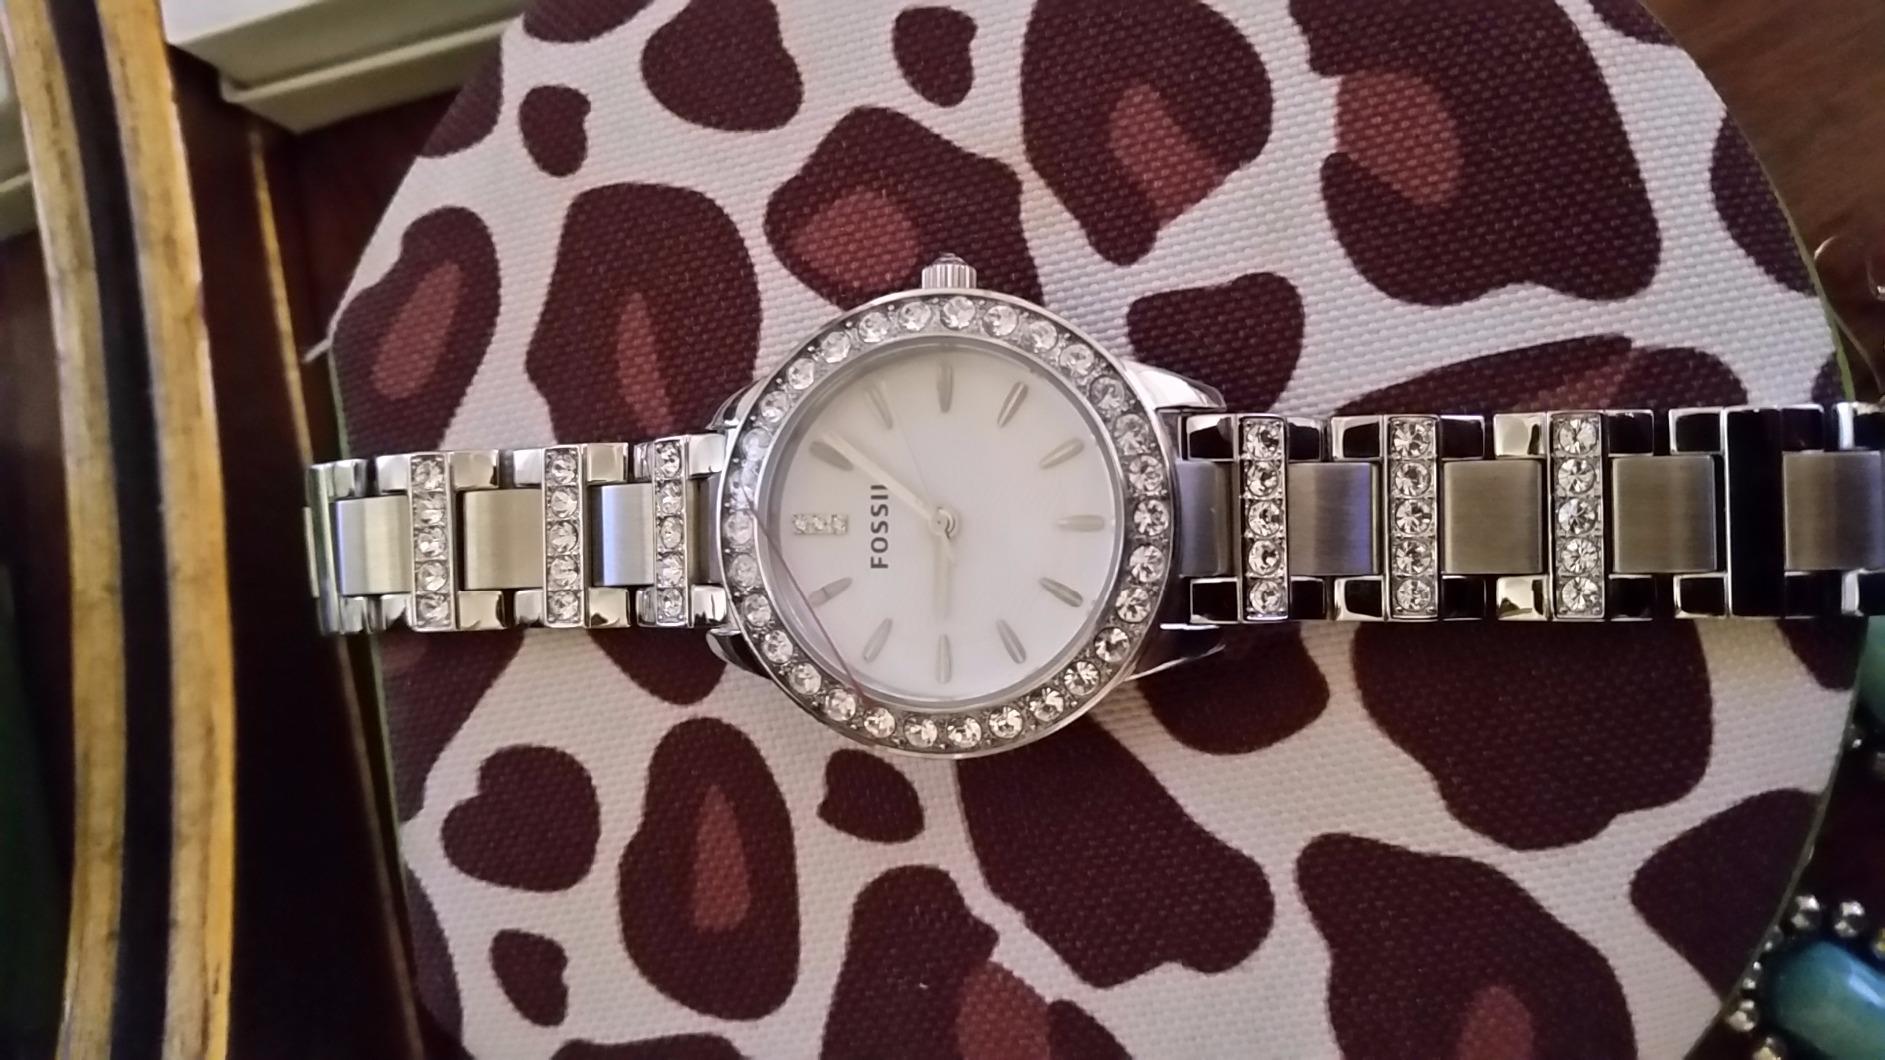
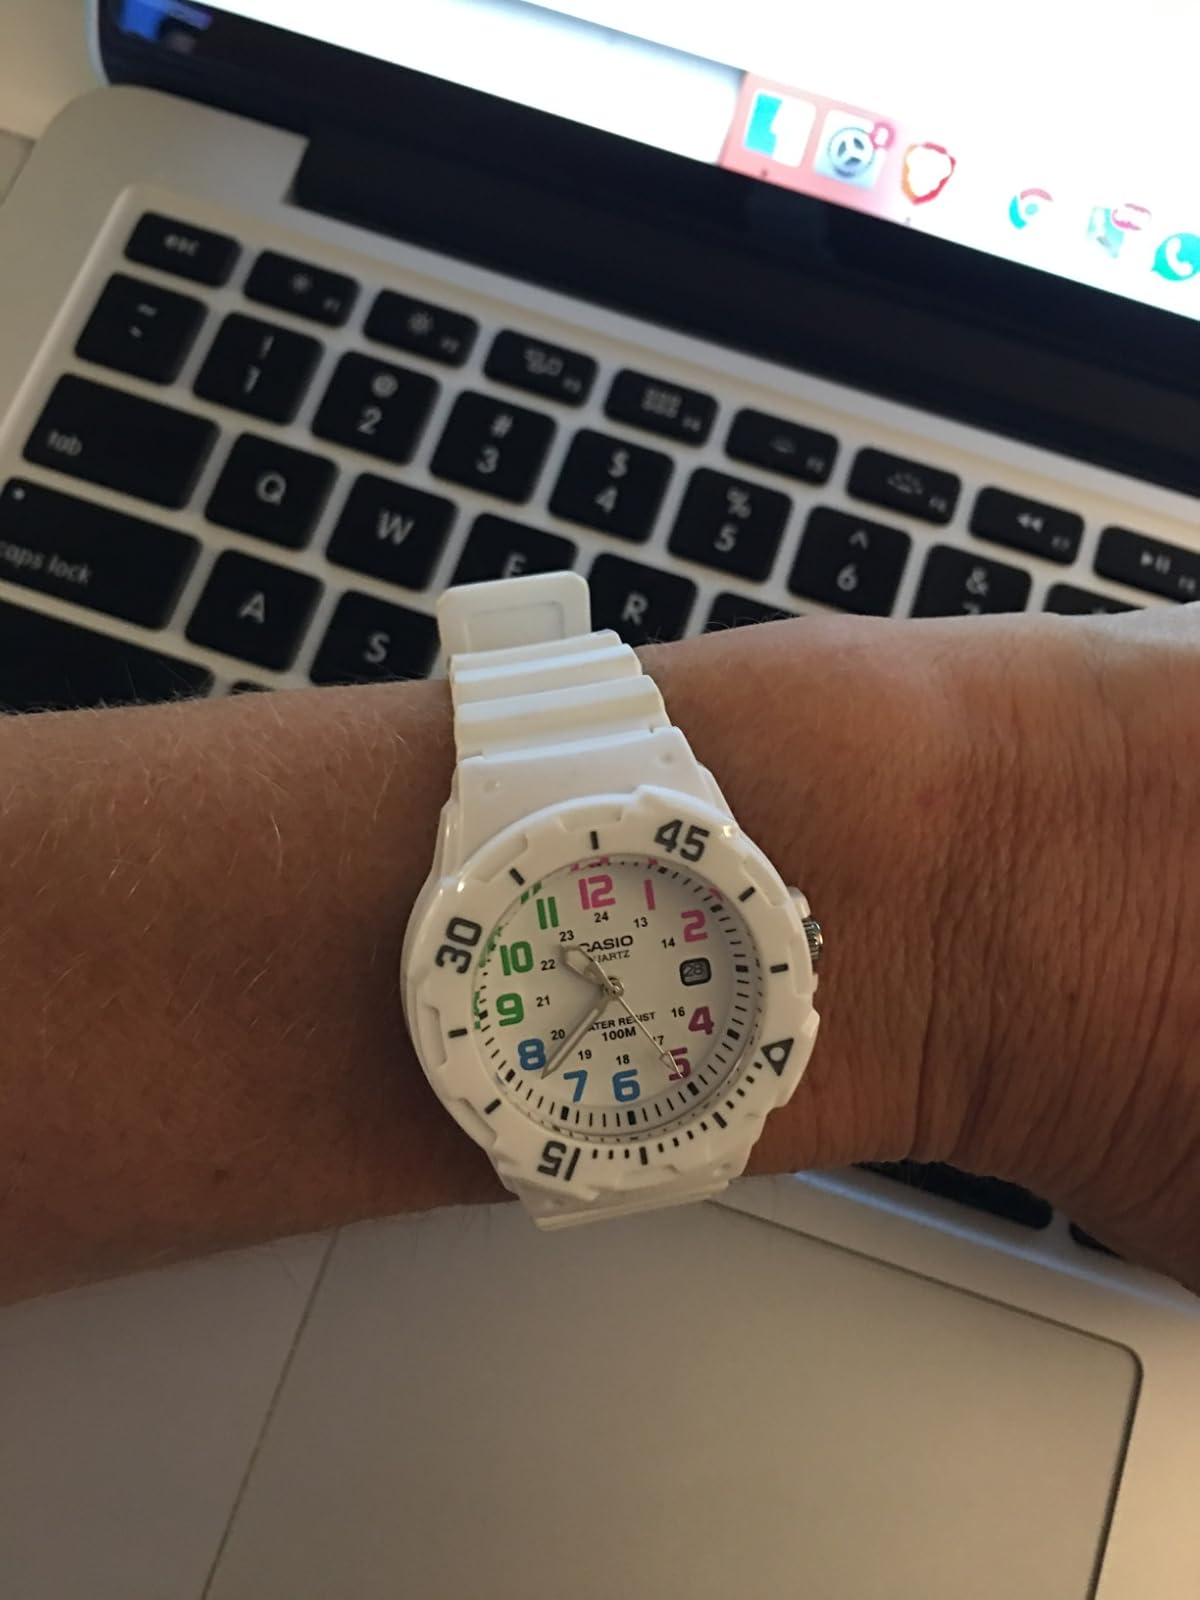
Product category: accessories_watch
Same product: no